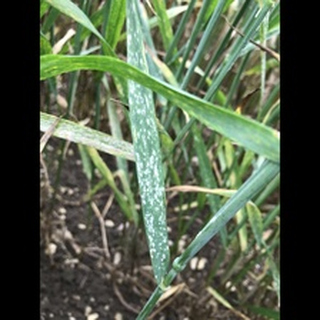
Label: wheat_mildew